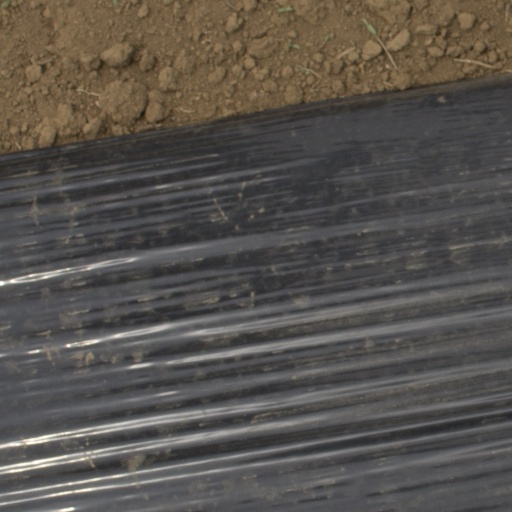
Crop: Jerusalem artichoke